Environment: real
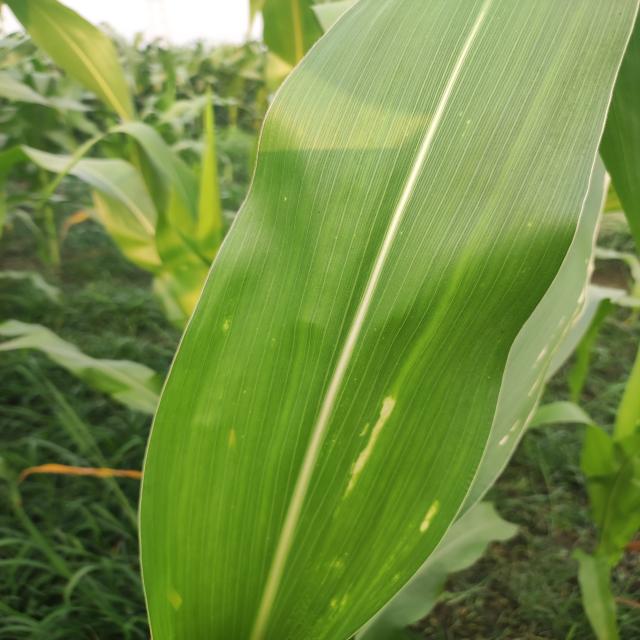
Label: northern_corn_leaf_blight